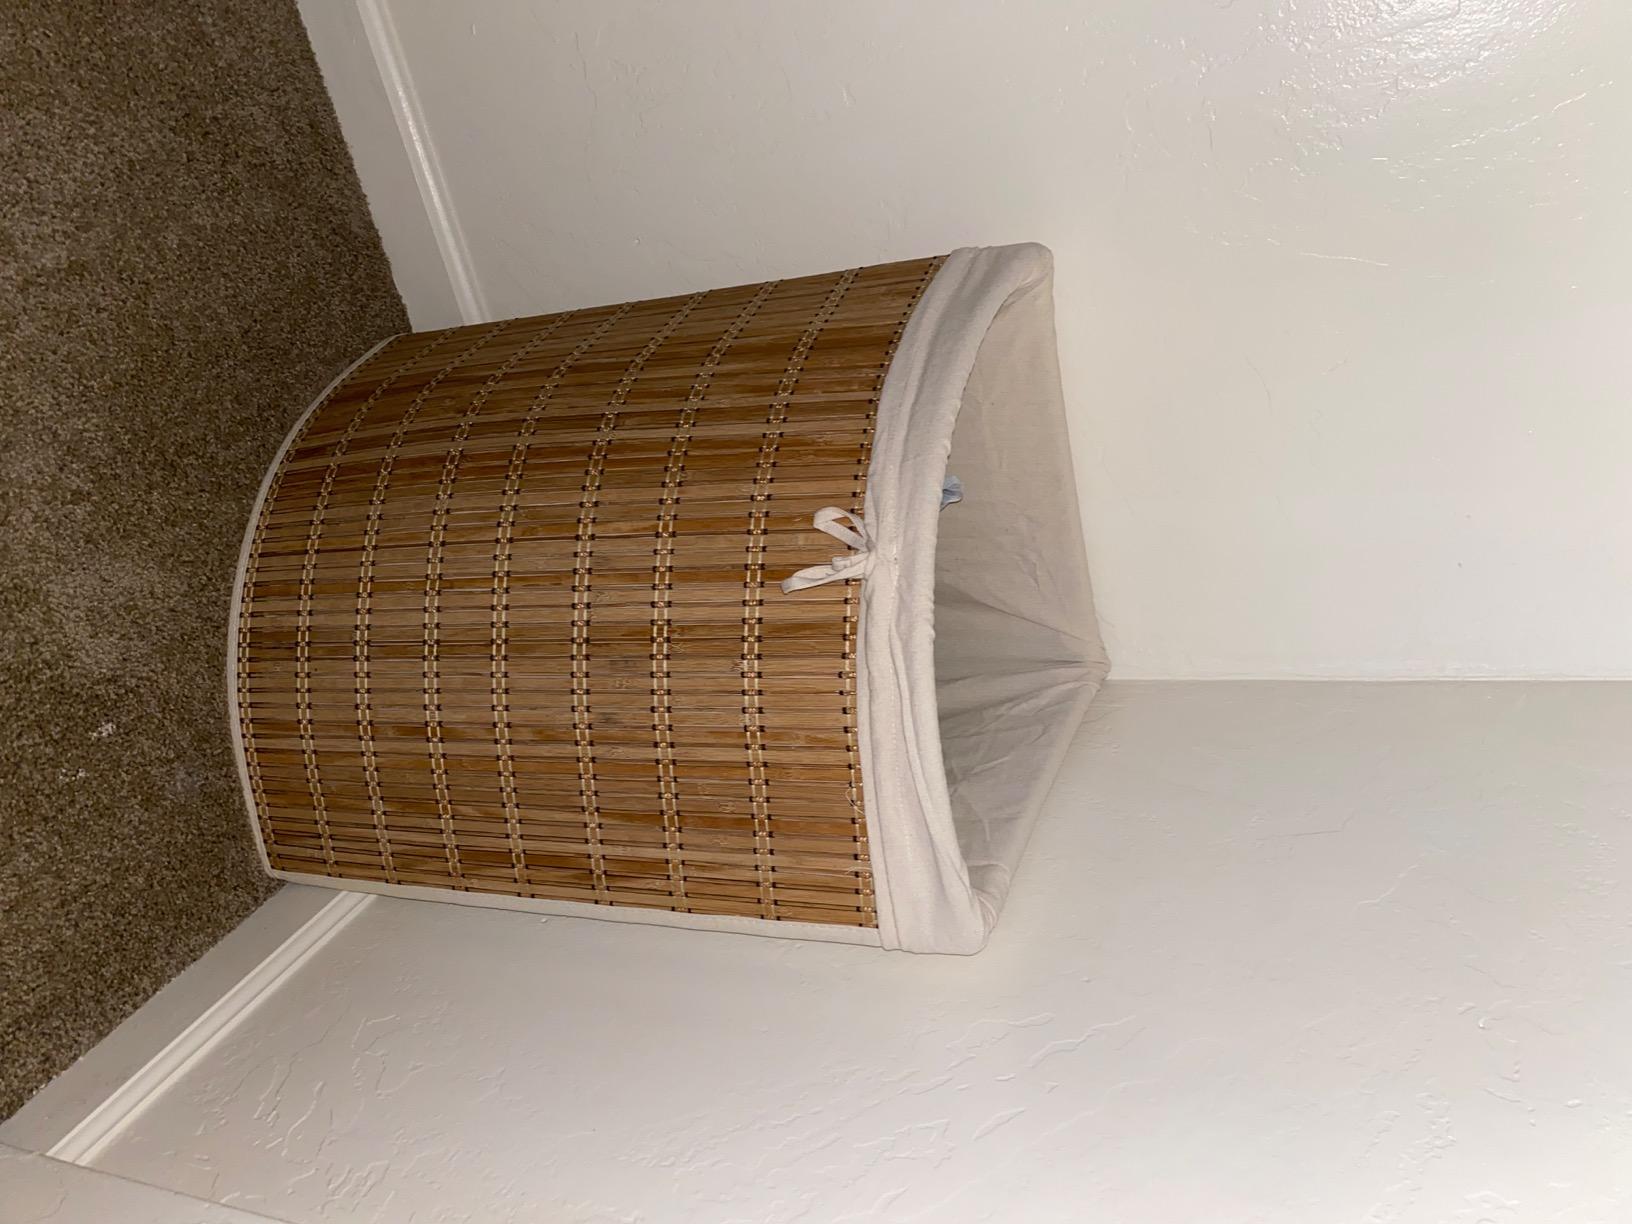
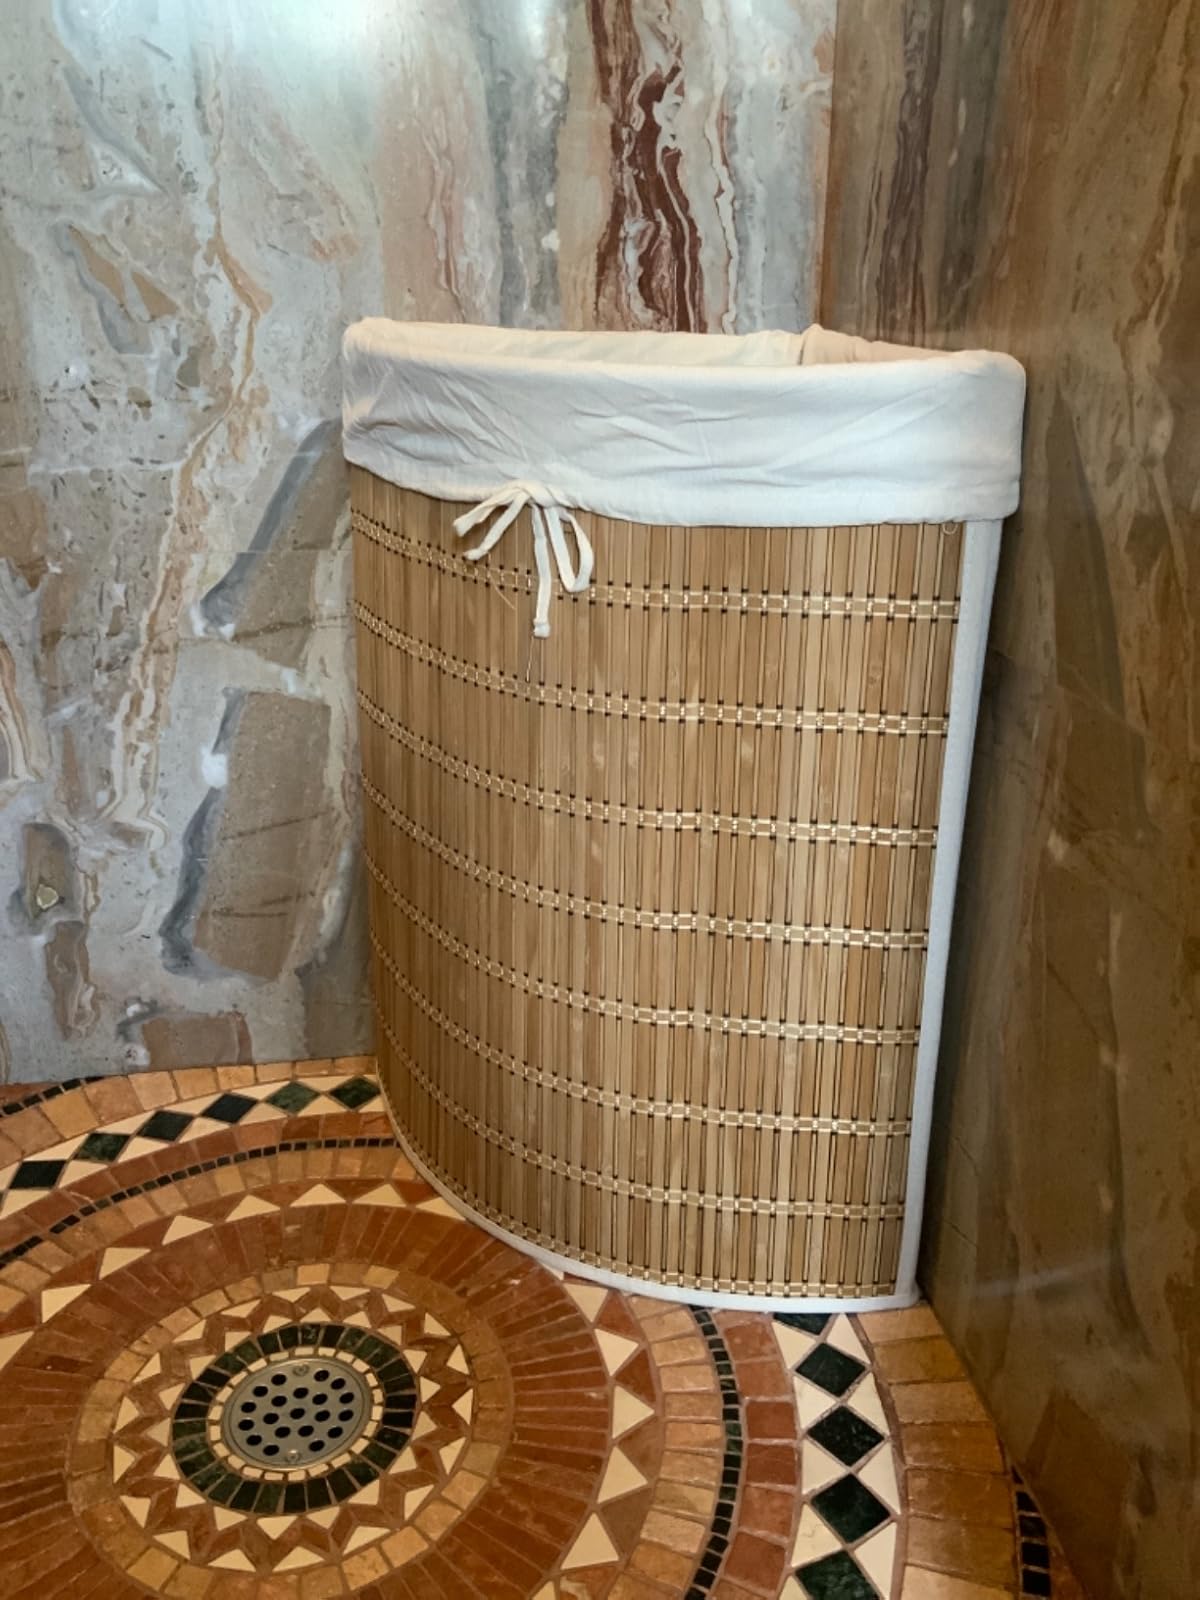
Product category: items_hamper
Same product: yes